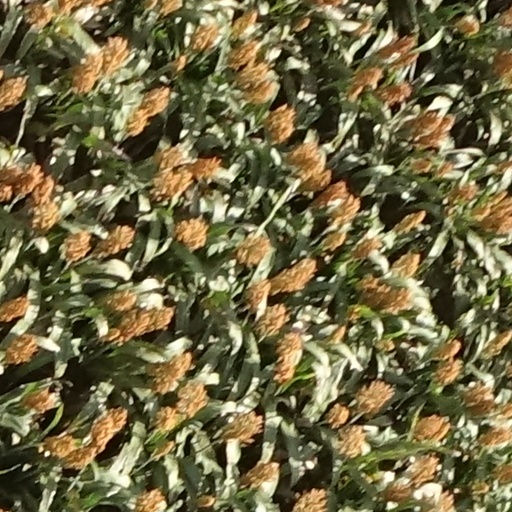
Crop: sorghum